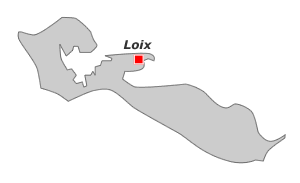
Loix est une commune du sud-ouest de la France, située sur la côte nord de l'île de Ré, dans le département de la Charente-Maritime. Ses habitants sont appelés les Loidais et les Loidaises.